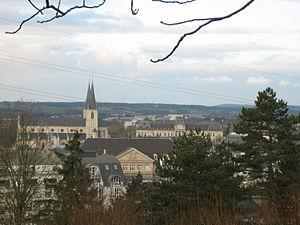
Esch-sur-Alzette est une ville luxembourgeoise. Chef-lieu du canton du même nom, elle est, après Luxembourg-ville, la seconde ville du pays, avec environ 34 000 habitants.
La capitale européenne de la culture est une ville désignée par l'Union européenne pour une période d'une année civile durant laquelle un programme de manifestations culturelles est organisé.
La 3ᵉ étape du Tour de France a eu lieu le 4 juillet 2006 et rejoignait Esch-sur-Alzette, la ville arrivée de l'étape de la veille, à Valkenburg. Le parcours comptait 216,5 km.